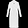
Label: Coat